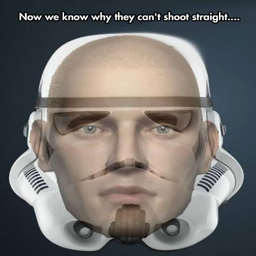
now this is the real reason why fictional character can not hit anything ... i get that , but .